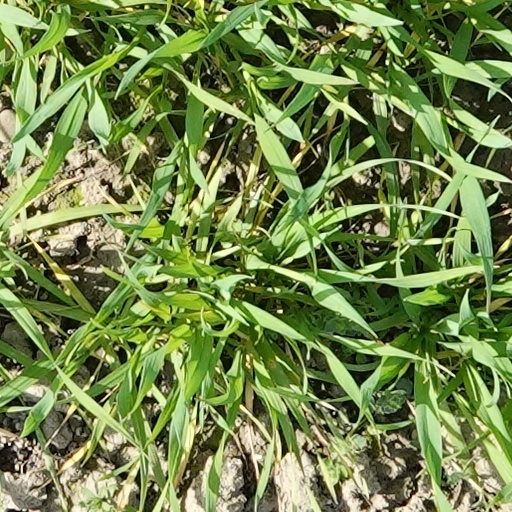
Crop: wheat